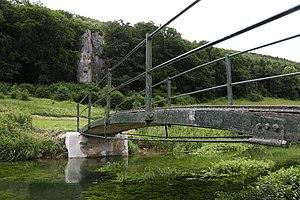
La Geißenklösterle, ou Geissenklösterle, est un abri formé de roches karstiques. L'abri sous roche est situé à Weiler, dans la ville de Blaubeuren au sein de la vallée de l'Ach, dans le Bade-Wurtemberg, en Allemagne. L'entrée de la cavité préhistorique s'ouvre sur un flanc du massif de Bruckfels, une formation rocheuse du Jura souabe moyen.